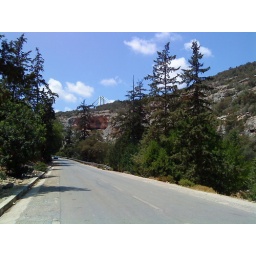
in the green mountain